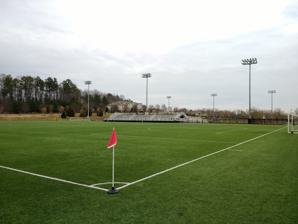
Building: Manchester Meadows Soccer Complex
Country: United States of America
Year built: 2006
Soccer facility in South Carolina Manchester Meadows Soccer Complex Full name Manchester Meadows Soccer Complex Location Rock Hill, SC Coordinates 34°56′40″N 80°59′01″W / 34.94432°N 80.98363°W / 34.94432; -80.98363 Owner Rock Hill Capacity 750 (Brannan Field & Carlisle Field) Construction Built 2006 Opened 2006 Tenants FC Carolina Discoveries ( NPSL ) (2014–2017) Independence SC ( USL2 ) (2019–present) Manchester Meadows Soccer Complex is a multi field soccer complex containing two stadiums located in Rock Hill, South Carolina . About The facility encompasses 70 acres of land and contains two synthetic soccer fields with stadium seating, six natural soccer fields, walking trails, a playground, and several pavilions. Manchester Meadows was completed in 2006 and is currently the home of FC Carolina Discoveries , a soccer team in the National Premier Soccer League , and Charlotte Independence II . References